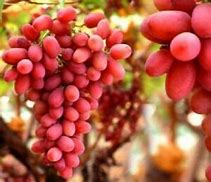
Label: Grapes